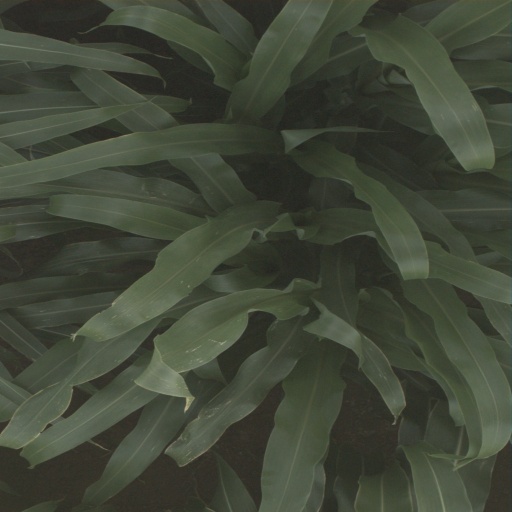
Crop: sorghum